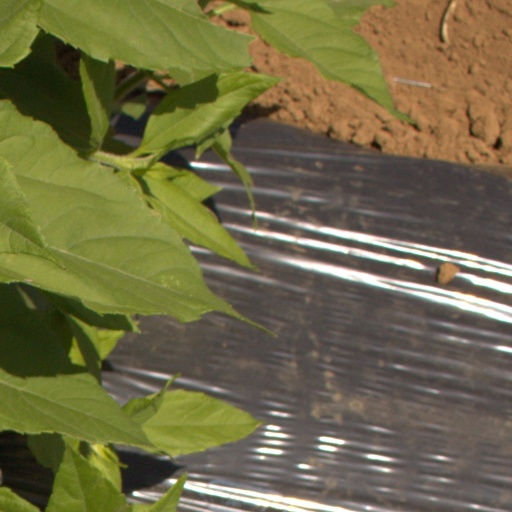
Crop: Jerusalem artichoke